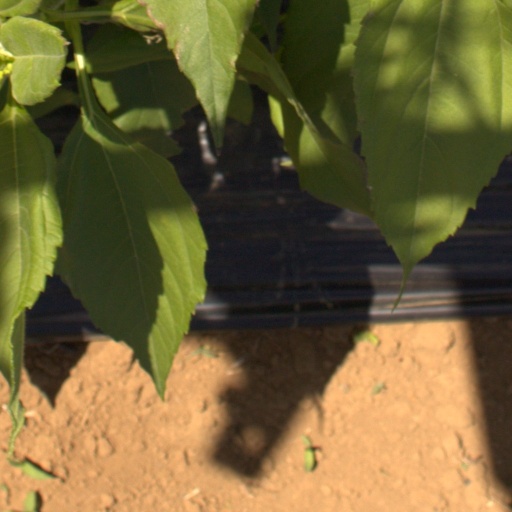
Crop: Jerusalem artichoke